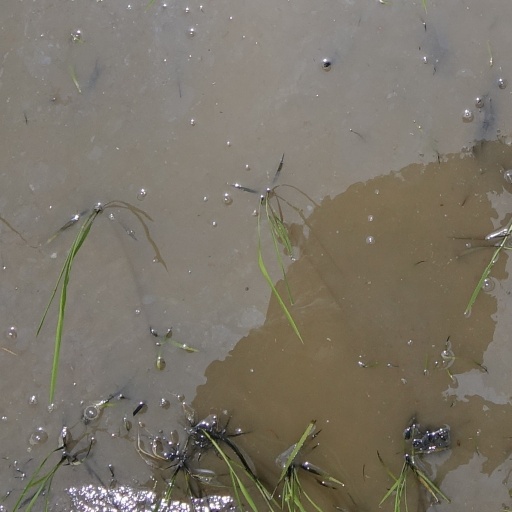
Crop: rice